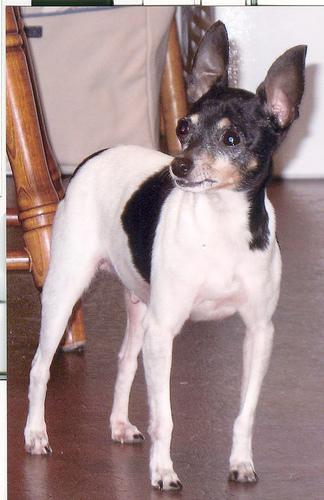
toy_terrier